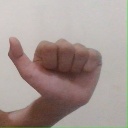
अक्षर: त